Kia Carnival

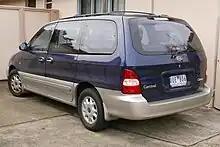
2001 Kia Carnival Classic (pre-facelift, Australia)

In Australia, the Kia Carnival went on sale in 1999, with a standard 5-speed manual and 2.5 L V6 producing 177 hp (132 kW). A 4-speed automatic was optional. In 2001, it outsold the Toyota Tarago, becoming the top-selling minivan in the country. It was a sales leader again in 2004 and 2005 when sales peaked at 5,259 units.